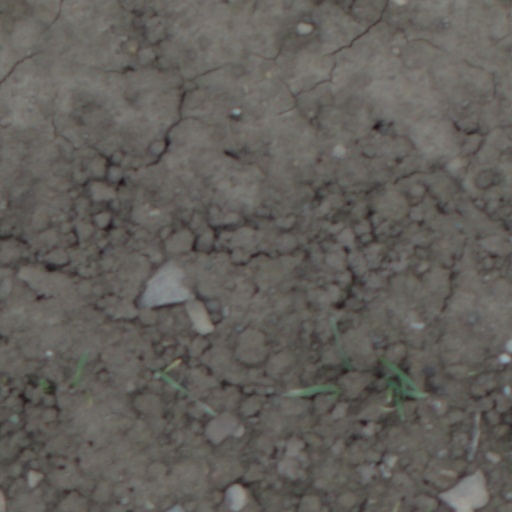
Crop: wheat